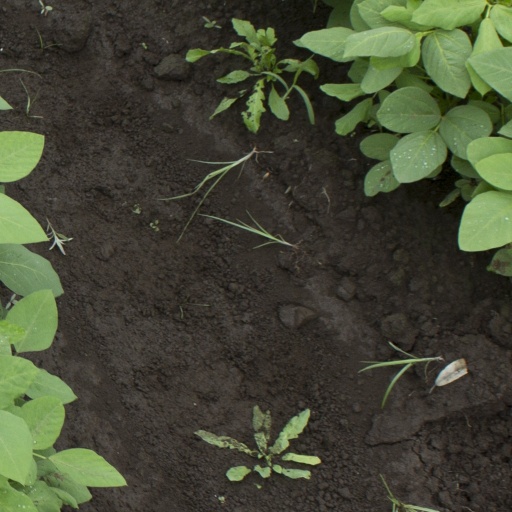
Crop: soybean